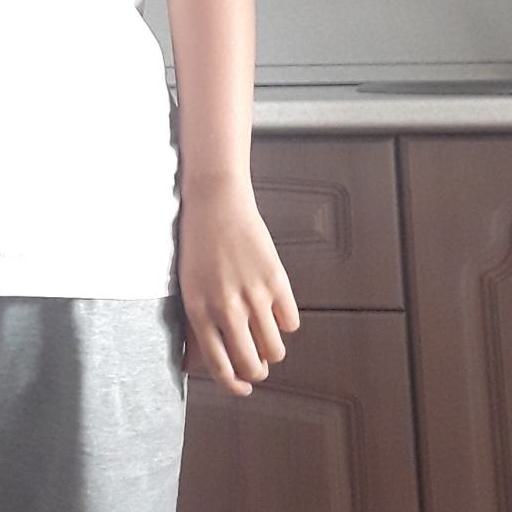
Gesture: no_gesture